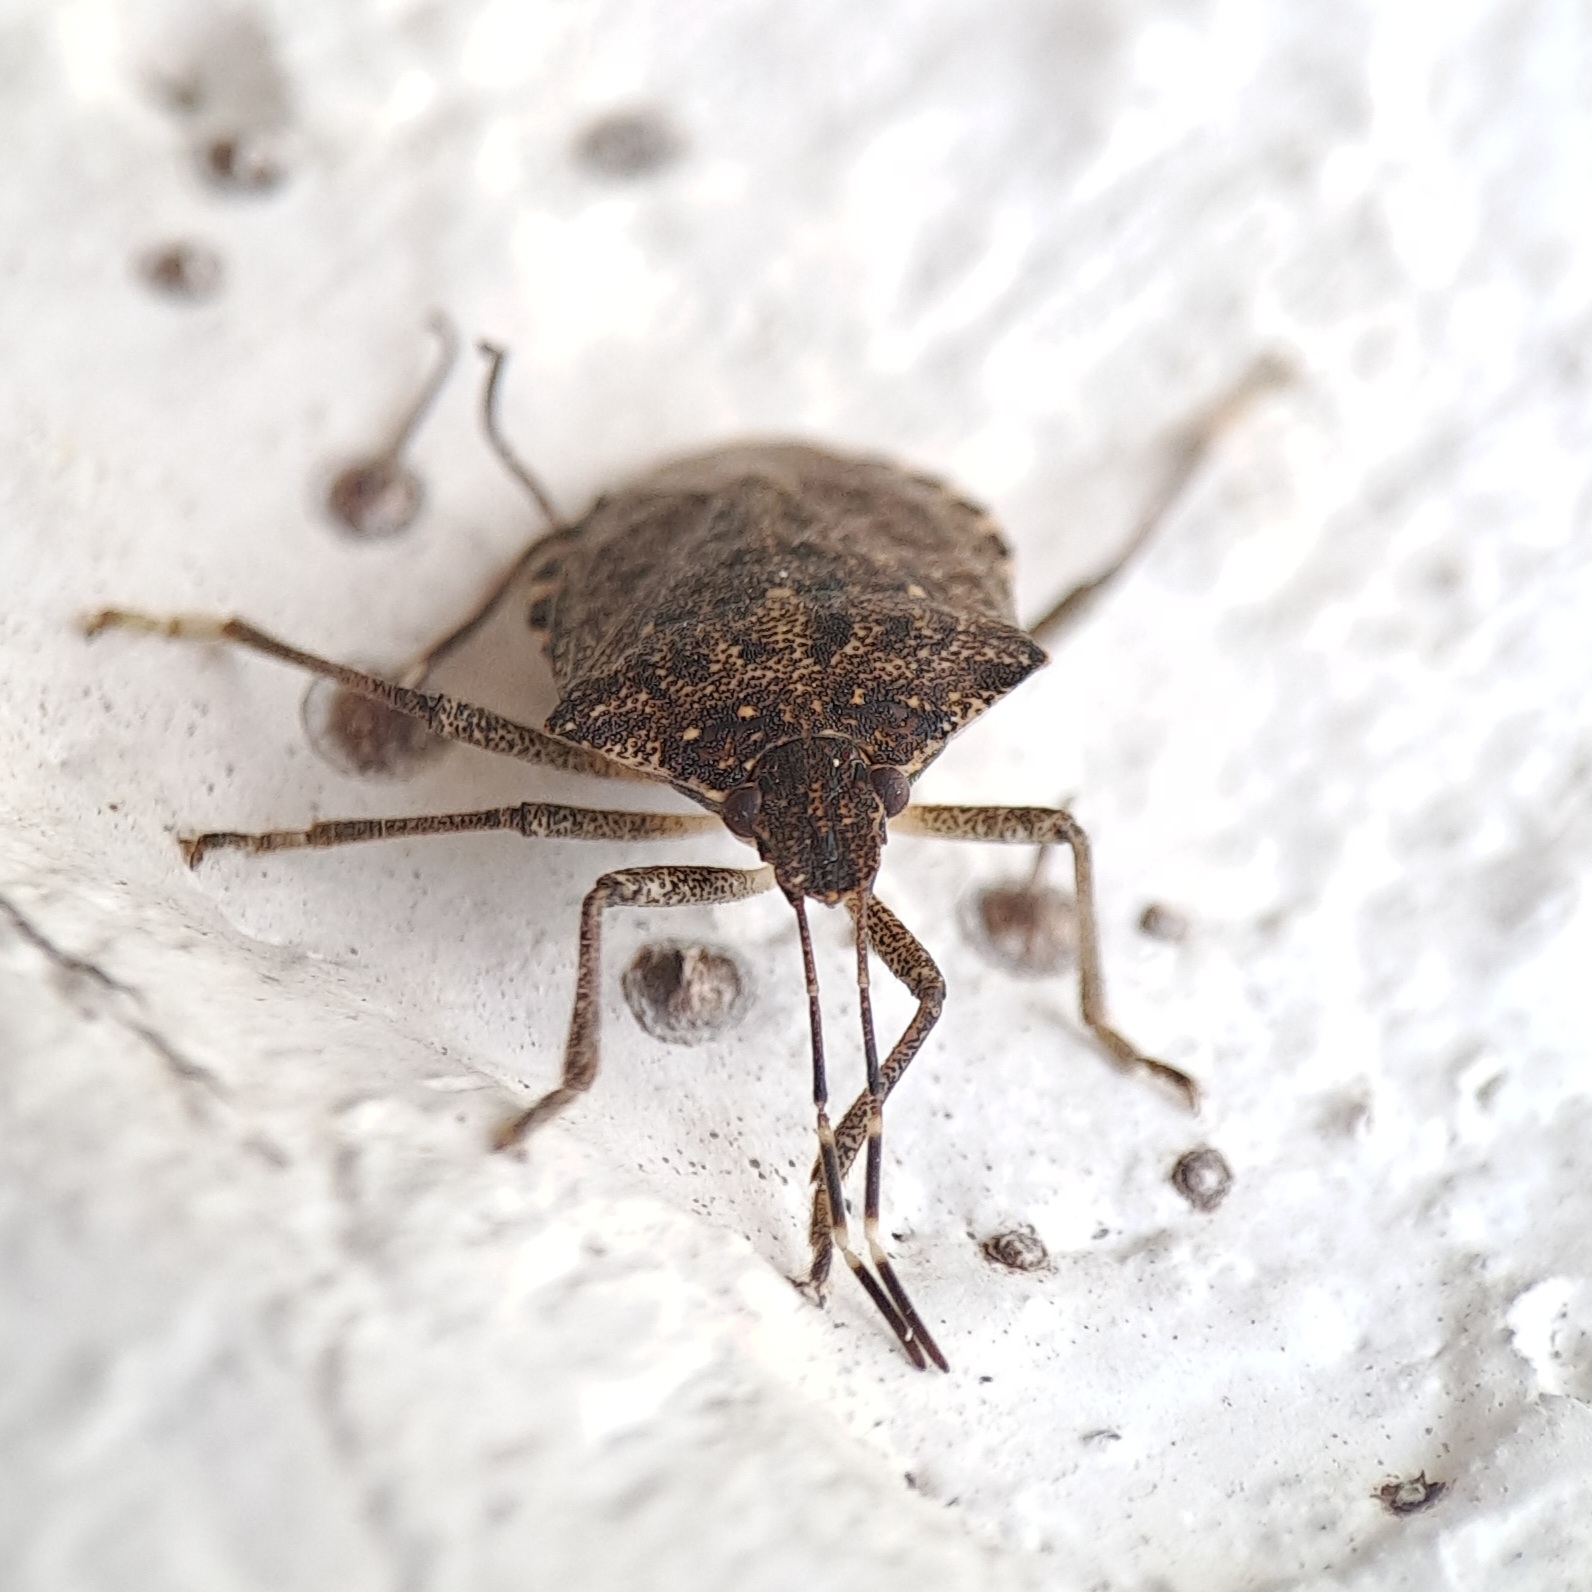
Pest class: stink_bug